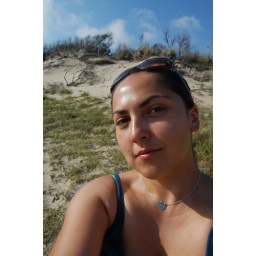
A week spent at our rented beach house in Sandbridge.